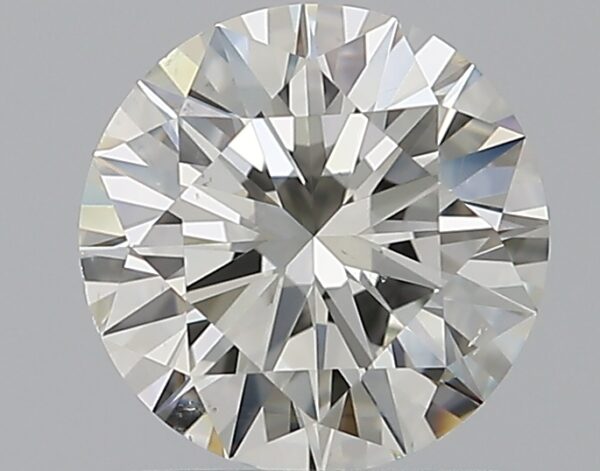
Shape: round
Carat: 1
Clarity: SI1
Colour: J
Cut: EX
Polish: EX
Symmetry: EX
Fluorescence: N
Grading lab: GIA
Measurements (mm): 6.42 x 6.47 x 3.94